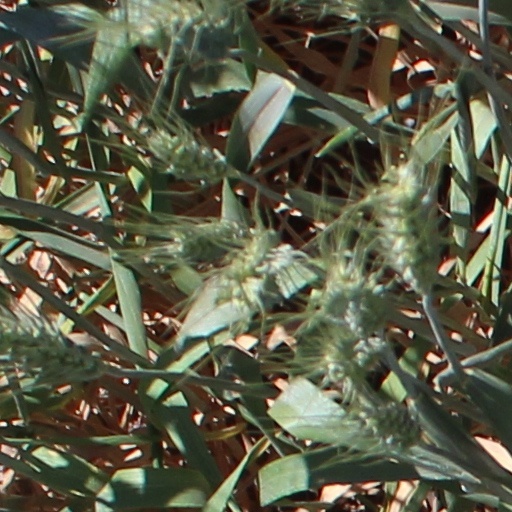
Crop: wheat